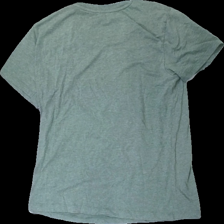
View: back
Type: T-shirt
Category: Ladies
Brand: Lager 157
Colors: Green
Material: 65% polyester 35% cotton
Cut: Regular
Size: M
Season: All
Damage location: bottom right
Damage 2 location: top center
Price range: <50
Recommended usage: Export
Description: grön t-shirt mycket nopprig, sned i söm
Comment: sned i söm